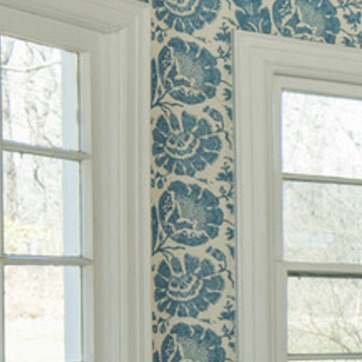
Material: wallpaper